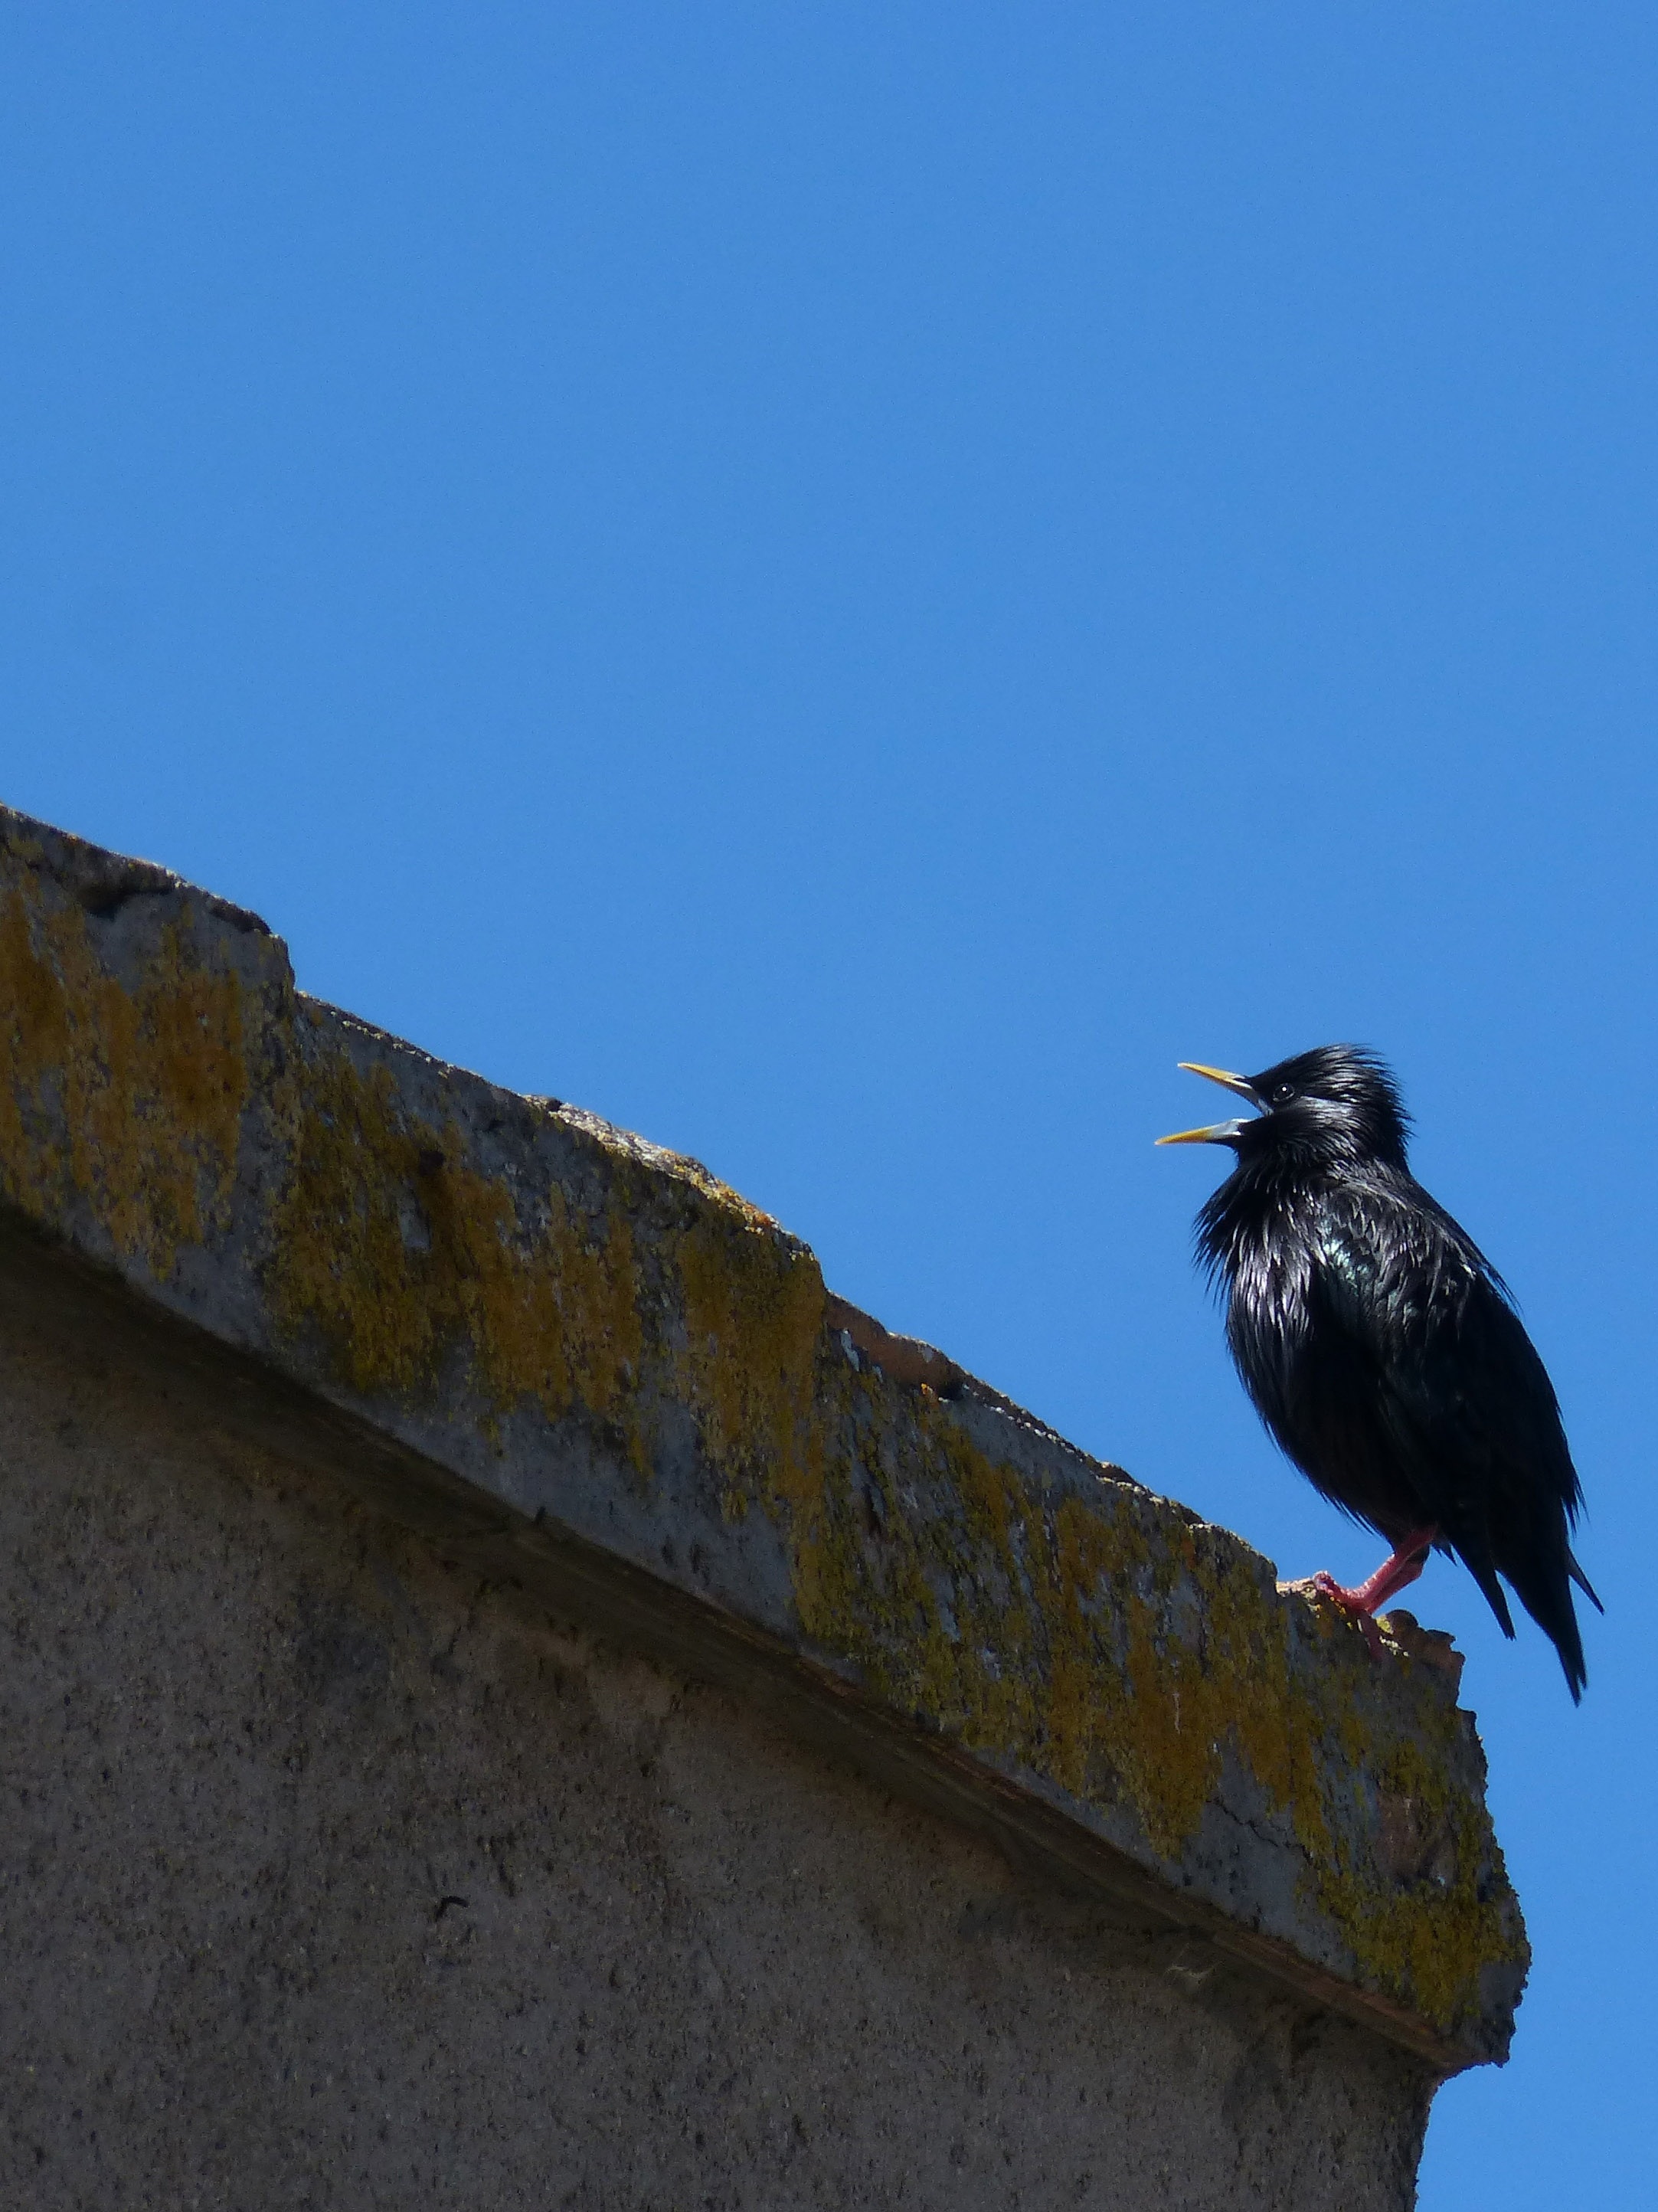
bird, wing, sky, roof, blue, fauna, crow, vertebrate, raven, starling, black bird, bird singing, estornell, perching bird